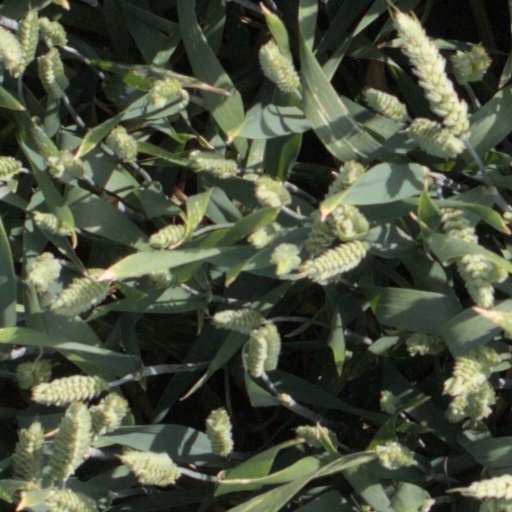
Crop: wheat